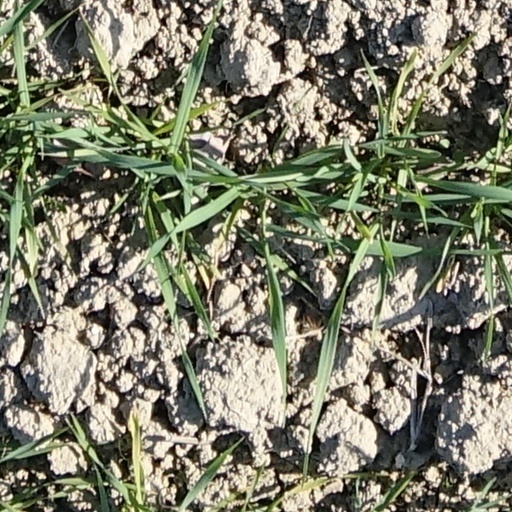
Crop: wheat